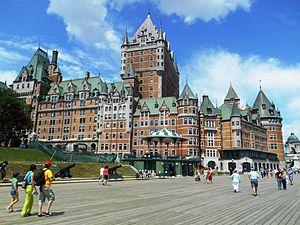
Château Frontenac, vu de la terrasse Dufferin, Québec